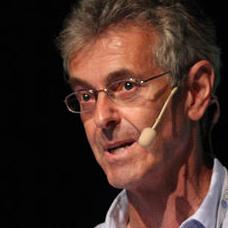
Age: 66